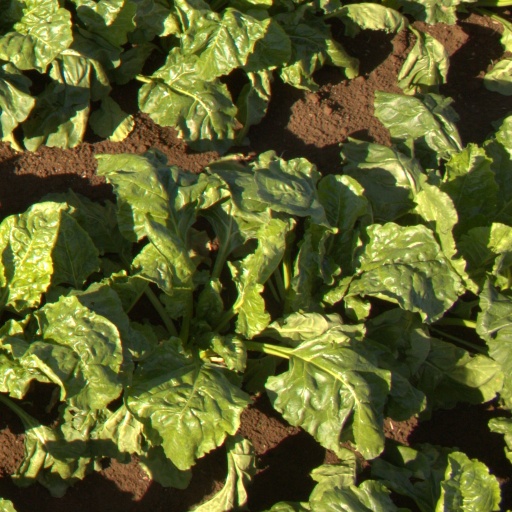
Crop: sugar beet